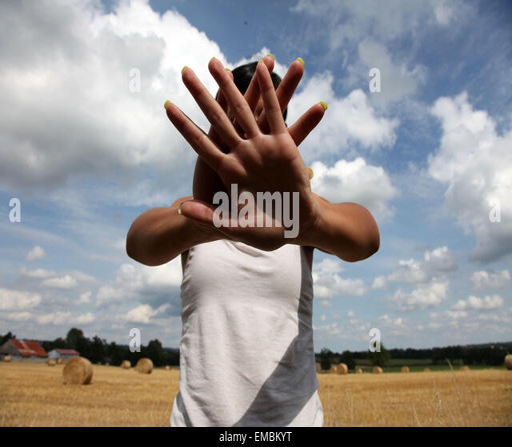
it 's a photo of a young woman who is hiding herself behind her hands in a field or farm in the countryside